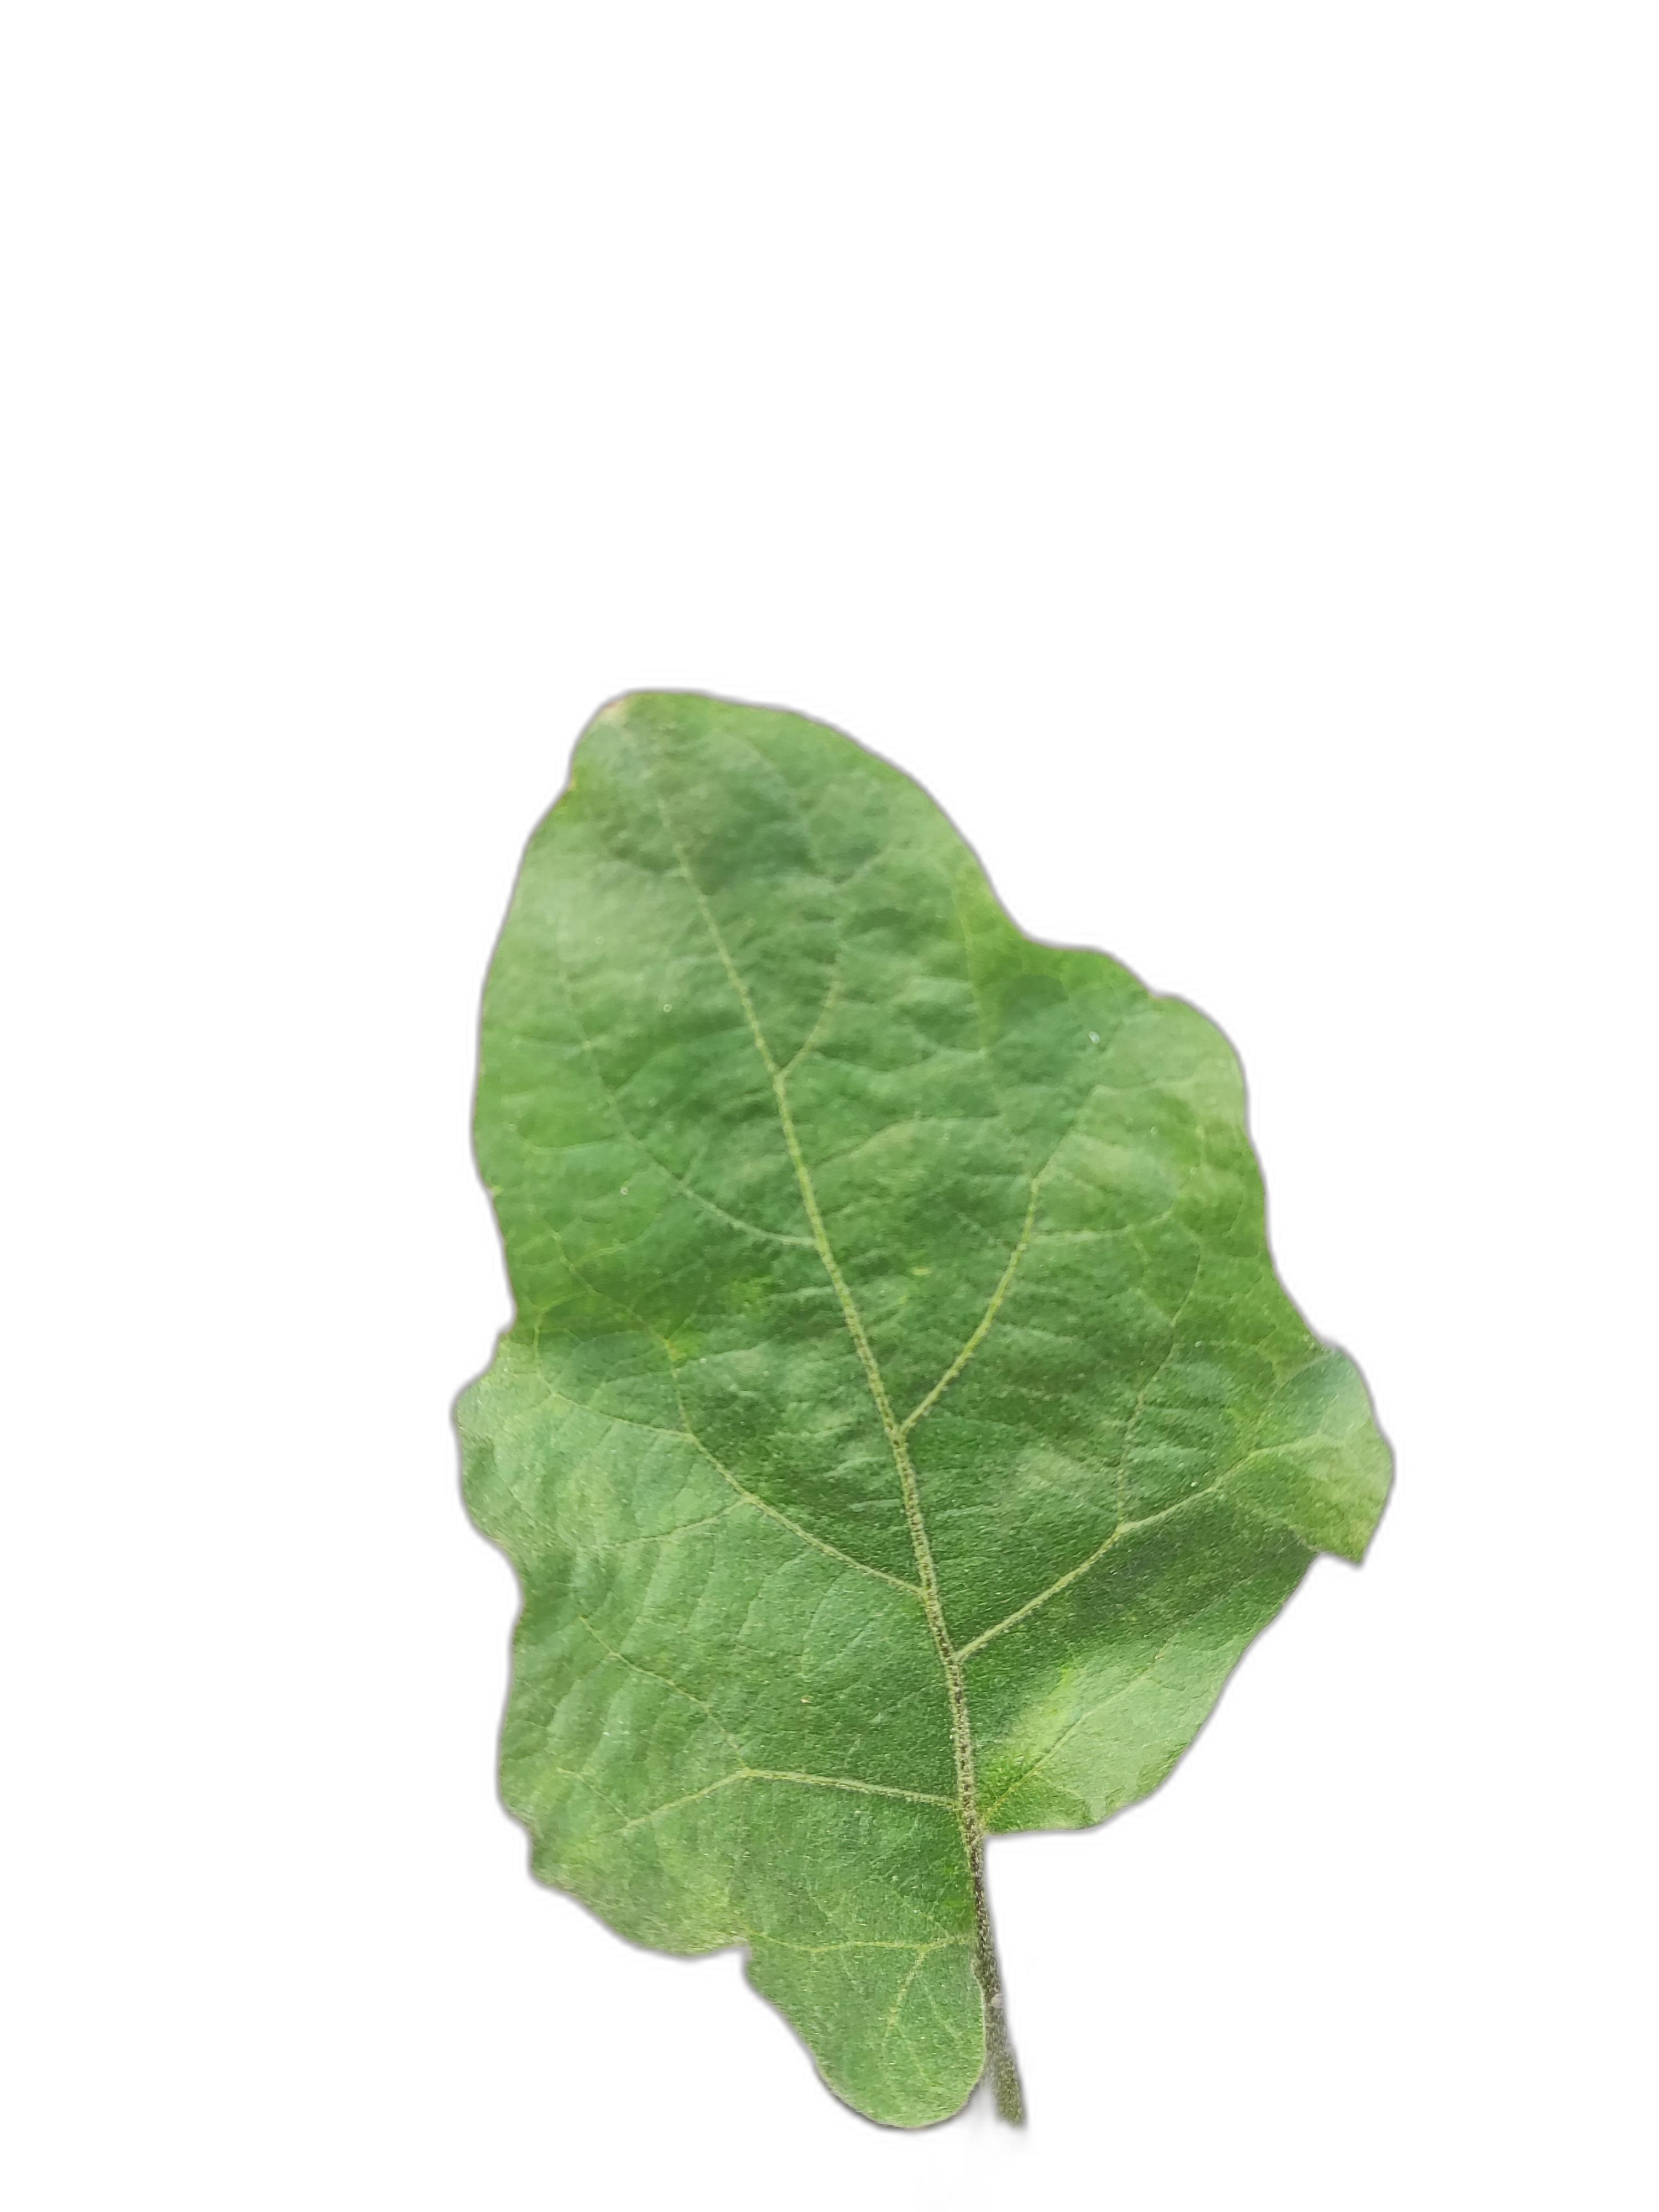
Label: Healthy Leaf